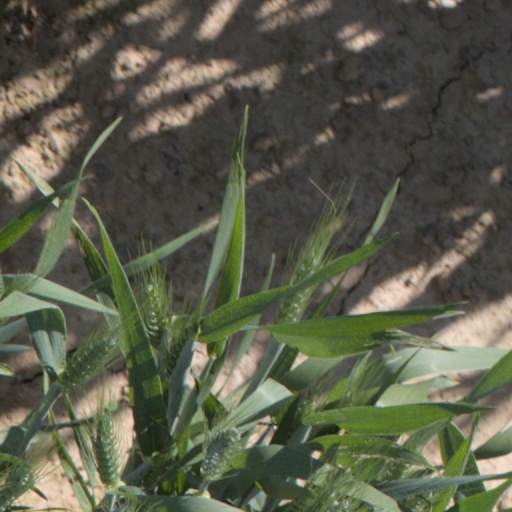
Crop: wheat